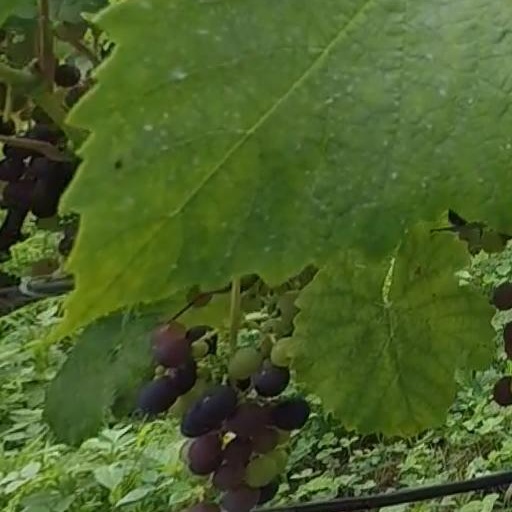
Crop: grape